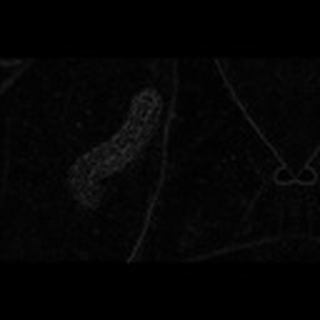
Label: cotton_army_worm